Tang Feifan

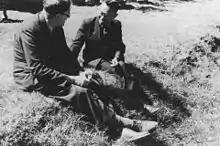
Tang Feifan and Joseph Needham in 1944 in Kunming, Yunnan.

After the outbreak of the Second Sino-Japanese War in 1938, he founded the Central Epidemic Prevention Laboratory in Kunming, capital of southwest China's Yunnan province, and served as its director. He made China's first batch of penicillin and serum with his team for the soldiers at the front. After war he established China's first antibiotic research and penicillin production workshop, as well as normal BCG vaccine laboratory.